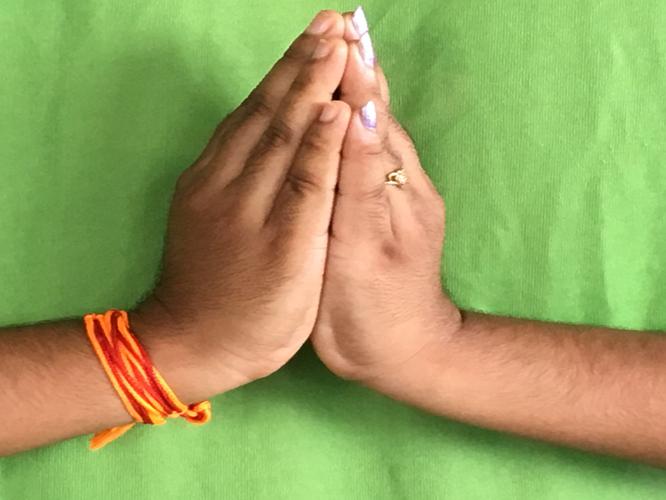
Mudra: Kapotham
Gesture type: double_hand